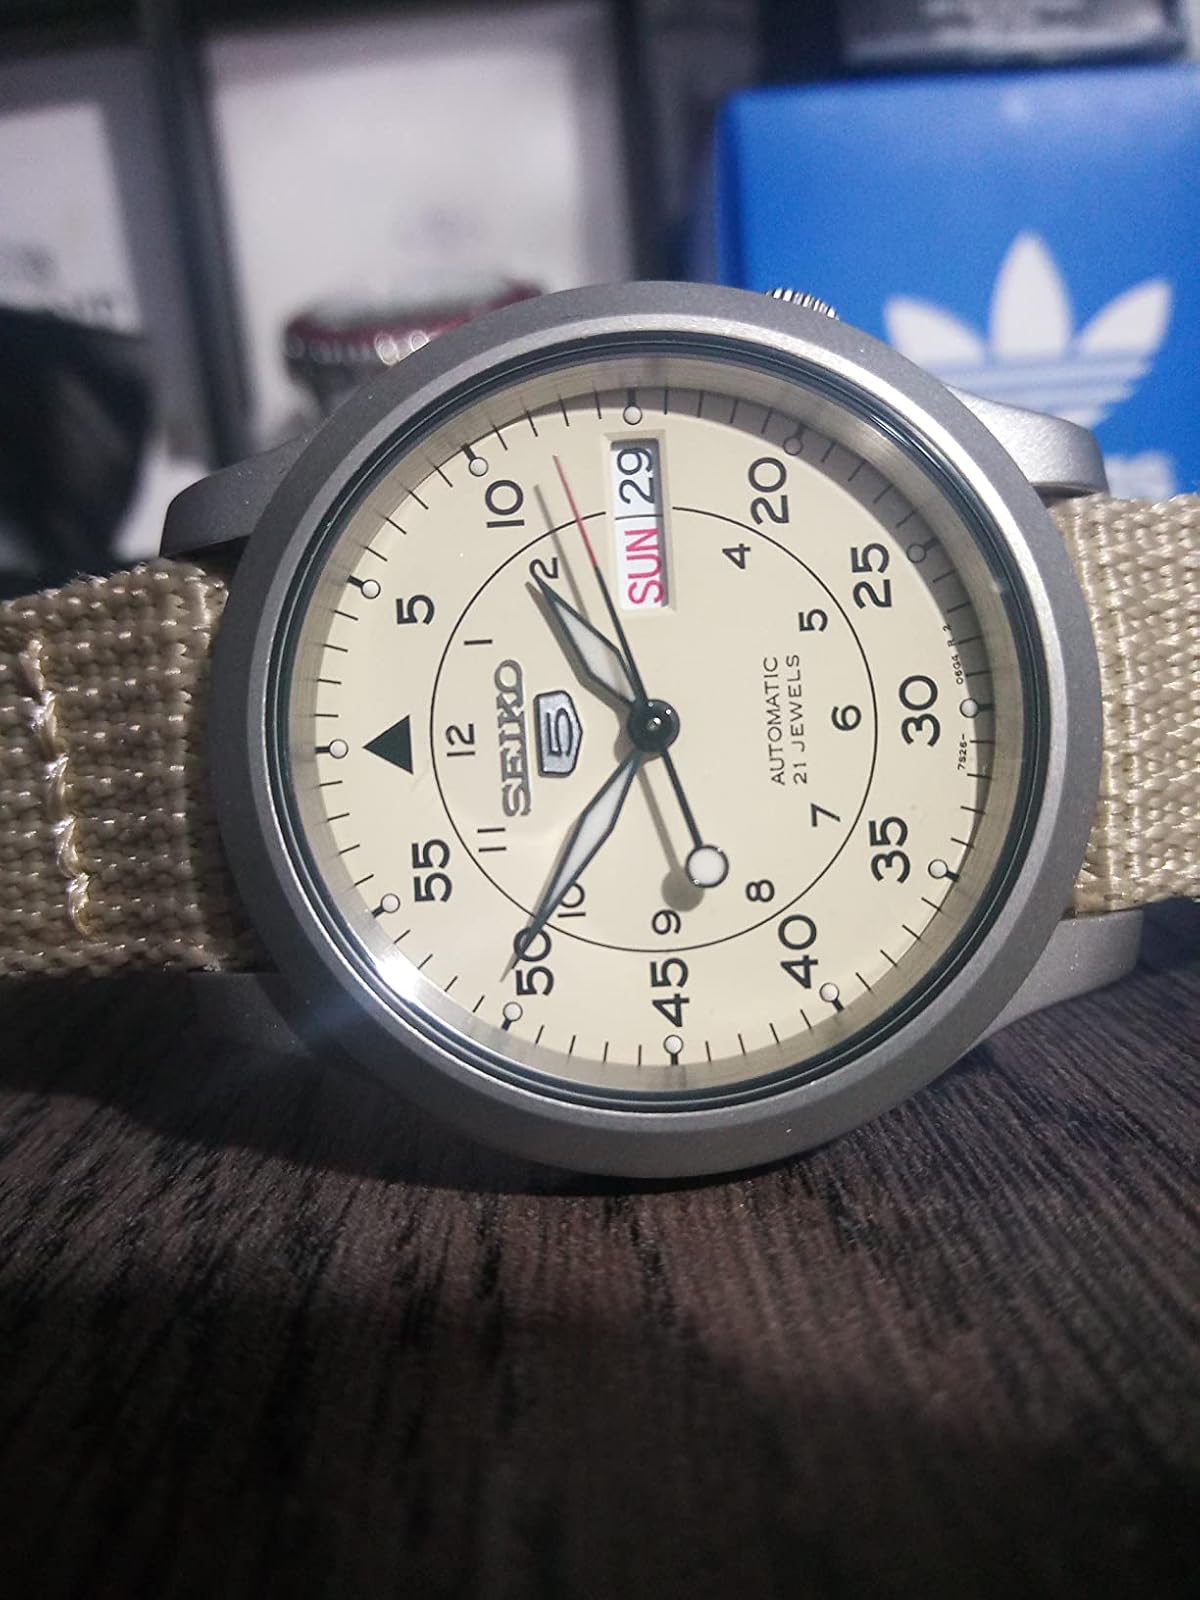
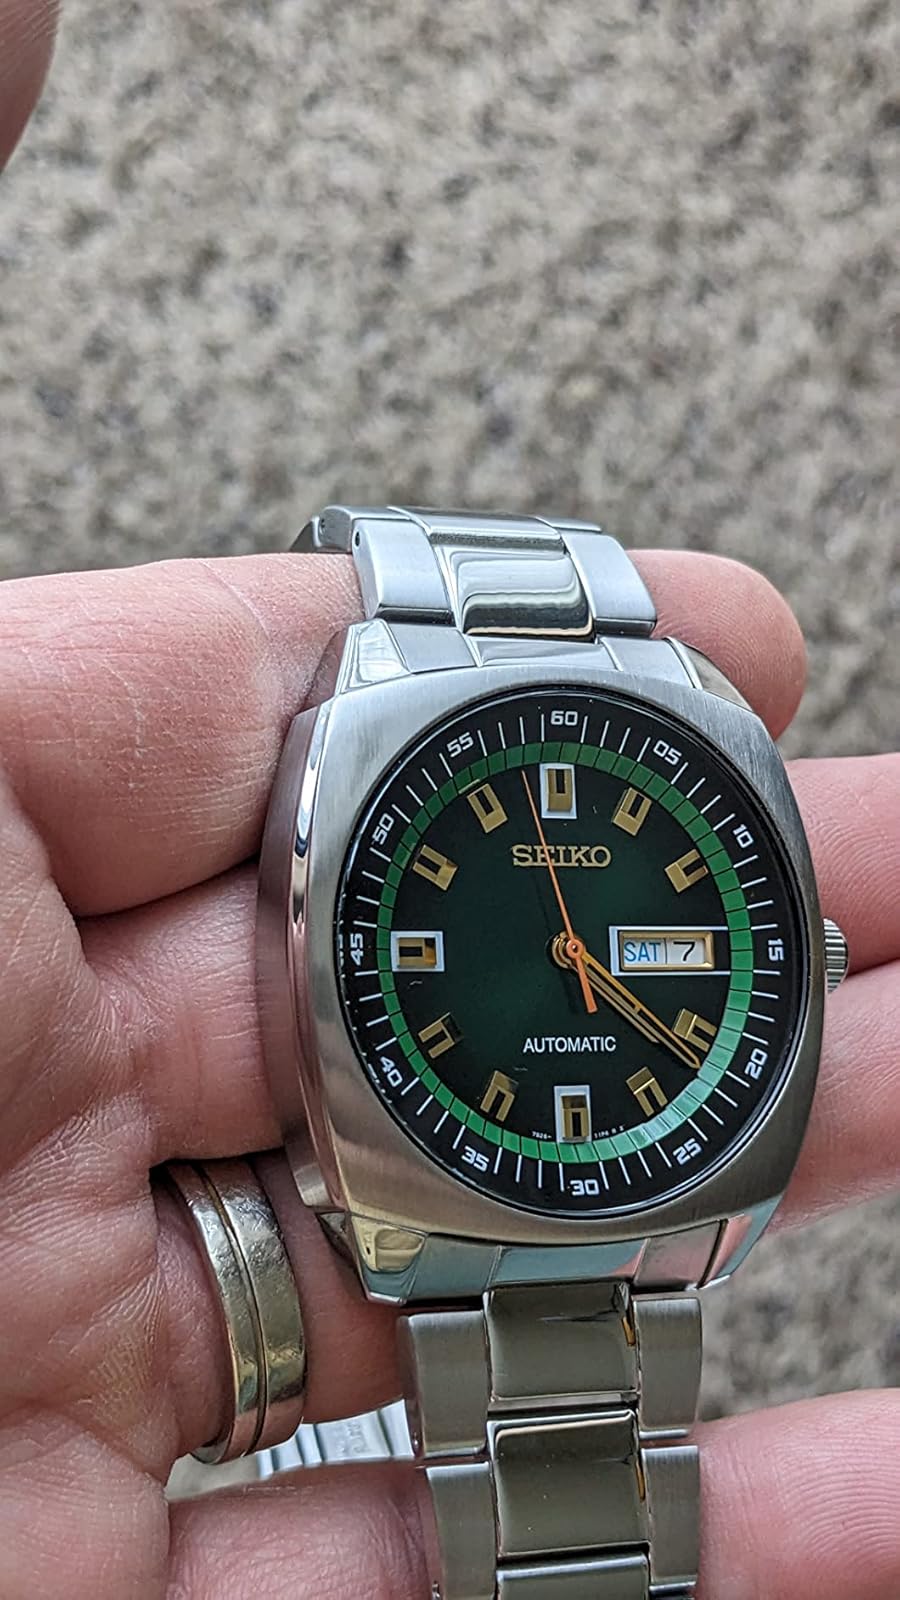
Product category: accessories_watch
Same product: no